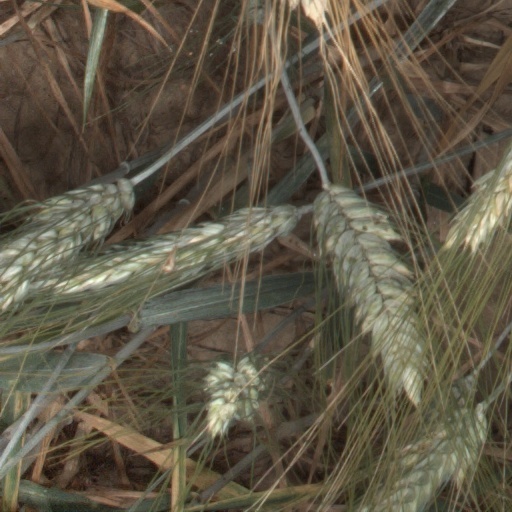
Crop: wheat